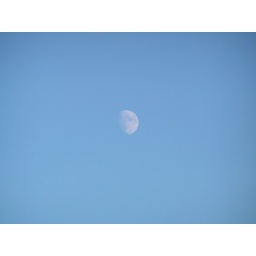
Moon rising against a very blue sky